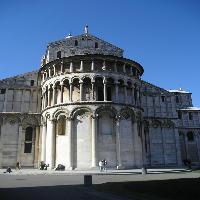
Weather: sun or clear